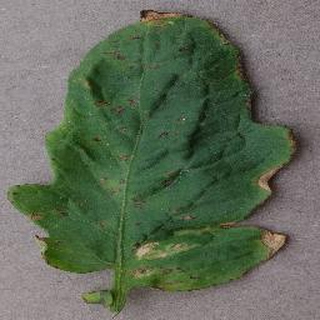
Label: tomato_bacterial_spot